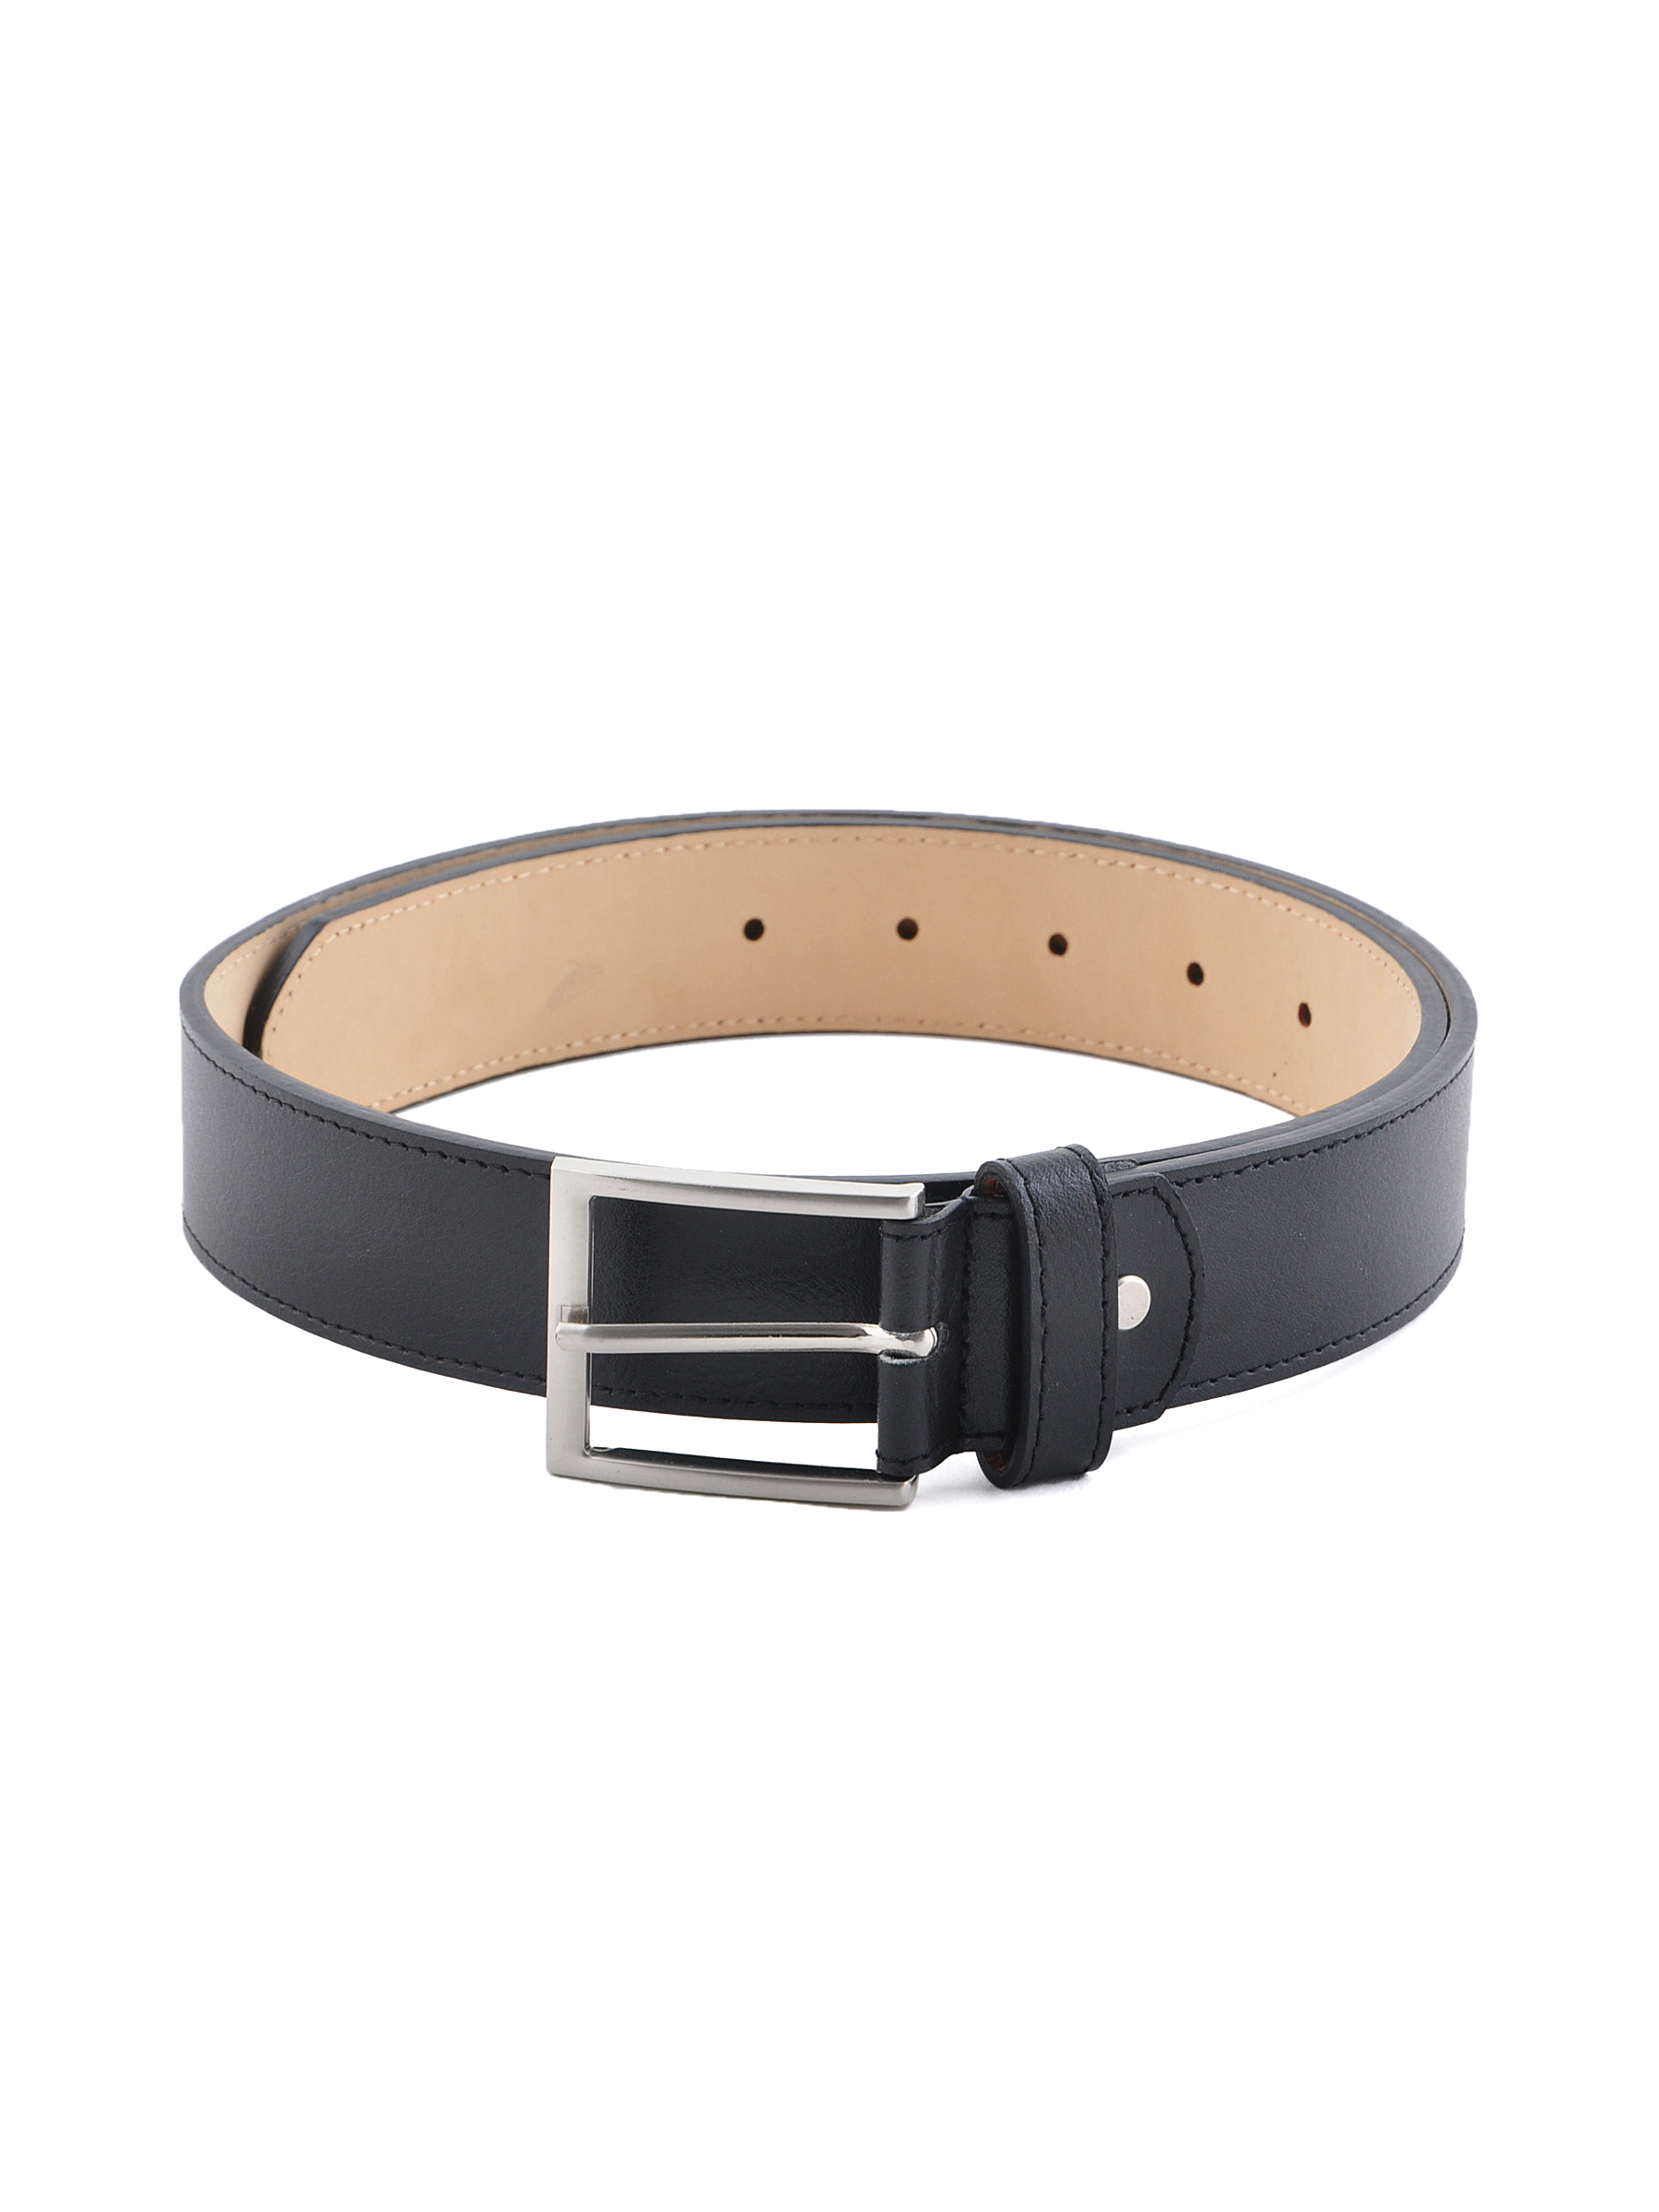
Reid & Taylor Men Classic Black Belt
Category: Accessories / Belts / Belts
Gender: Men
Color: Black
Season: Fall 2011
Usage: Formal